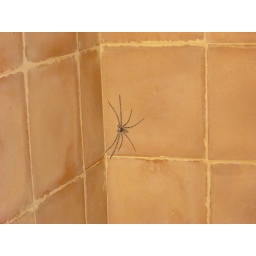
Found this rather large spider crawling up the bathroom wall of the hostel i was staying in Siem Reap